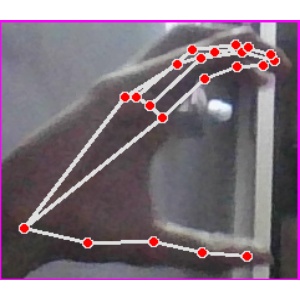
अक्षर: ऋ